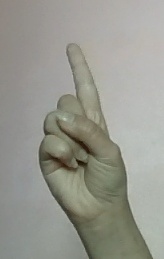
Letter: bb